Elio Motors

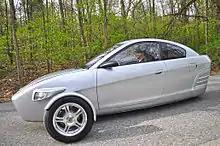
Side view of 3rd generation Elio prototype

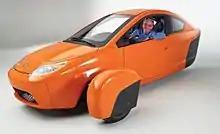
Paul Elio sitting in the P4 prototype of an Elio.

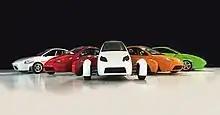
Elio Motors Prototypes with the first of the E-Series vehicles

Elio Motors was a company founded by Paul Elio in 2009, to design and manufacture a three-wheeled, enclosed autocycle. Elio collected deposits from customers of more than during 2013–2018, then went silent for three years before filing with the Securities and Exchange Commission in September 2021 that there was "substantial doubt about its ability to stay afloat."